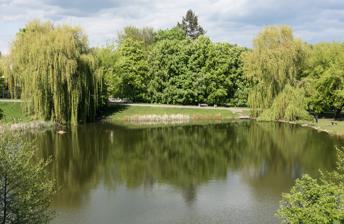
Building: Eye of the Sea Park
Country: Poland
Year built: 1774
Urban park in Warsaw, Poland Eye of the Sea Park The Eye of the Sea pond in the park. Type Urban park Location Mokotów , Warsaw , Poland Coordinates 52°12′22″N 21°01′29″E / 52.20611°N 21.02472°E / 52.20611; 21.02472 Area 17.9 ha Created 1774 (original development) 1958 (current form) Designer Szymon Bogumił Zug (1774) Jerzy Brabander, Elżbieta Jankowska, Z. Gnos (1958) The Eye of the Sea Park ( Polish : Park Morskie Oko ) is an urban park in Warsaw , Poland . It is located in the neighbourhoods of Old Mokotów and Sielce ,  within the district of Mokotów , between Puławska Street , Dworkowa Street, Morskie Oko Street, Promenada Street, Belwederska Street, Zajączkowska Street, and Spacerowa Street. It has the total area of 17.9 ha. It was originally developed in 1774, and its current form, in 1958. History The Szuster Palace in the Eye of the Sea Park. The southern portion of the current park was developed between 1772 and 1774, as a garden complex of the Szuster Palace , built at the same time, as a residence of princess Elżbieta Izabela Lubomirska . The palace was designed by Ephraim Schröger , while the gardens by Szymon Bogumił Zug . The estate became known as Mon Coteau ( my hill in French ). In 1820, the estate became property of nobleperson Anna Tyszkiewicz , and in 1845, it was bought by Franciszek Szuster, who then opened a popular holiday village in the area, named the Promenade ( Polish : Promenada ), with the gardens becoming its recreational green area. In 1899, in the park, at the top of the Warsaw Escarpment , was placed the grave chapel of the Szuster family, designed by W. Raczkiewicz. The park also included the Promenade Ponds , which were two artificial lakes formed from flooded clay pits . At the end of the 19th century, there was opened the Promenade amusement park , with a luxury restaurant, circus, and open air there among other attractions. It operated until the outbreak of the First World War , and again, from its end until the begging the Second World War . During the Second World War, almost all of the trees in the park were cut down, and in 1944, the Szuster Palace was destroyed. After the war, the park was reconstructed by a team led by Jerzy Brabander. It was also expanded with the nearby garden square around the Eye of the Sea pond, which was originally formed from a flooded clay pit. Works on its part begun in 1958, and were led by Elżbieta Jankowska and Z. Gnos. It was reforested with poplar trees in 1968, and further works lasted from 1976 to 1979. The Szuster Palace was rebuilt between 1962 and 1965. The park was named the Eye of the Sea Park . On 3 May 1994, in the park near Puławska Street was placed the Jan Matejko Monument , dedicated to the prominent 19th-century painter. It was designed by Marian Konieczny . Characteristics The Jan Matejko Monument . The park is located in the bourhoods of Old Mokotów and Sielce , within the district of Mokotów , between Puławska Street , Dworkowa Street, Morskie Oko Street, Promenada Street, Belwederska Street, Zajączkowska Street, and Spacerowa Street. It has the total area of 17.9 ha. The park is divided into two portions, with the upper northern portion known as the Eye of the Sea ( Polish : Morskie Oko ), and the lower southern portion, Promenade (Polish: Promenada ). They are separated by the elevation shift of the Warsaw Escarpment . In the park are located three artificial ponds, the Eye of the Sea to the west, and the Promenade Ponds to the east. Within park is located the Szuster Palace , and a grave chapel of the Szuster family, as well as the Jan Matejko Monument by Marian Konieczny , and the Monument in Memory of the Home Army Mokotów Insurgents. There is also a rock with a commemorative plaque to the Magnet Baszta Waligóra redoubt , and three plaques commemorating victims of the Nazi occupation regieme executed there in 1944. References